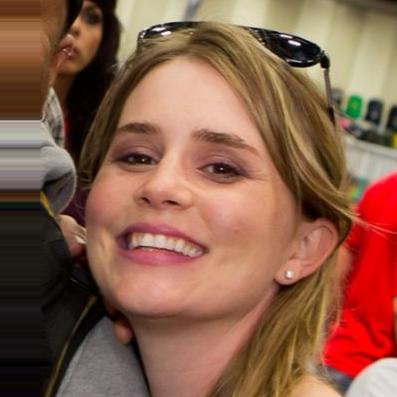
Age: 31